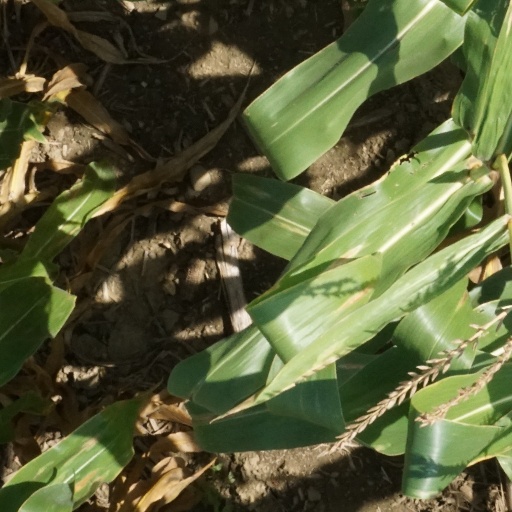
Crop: maize; corn